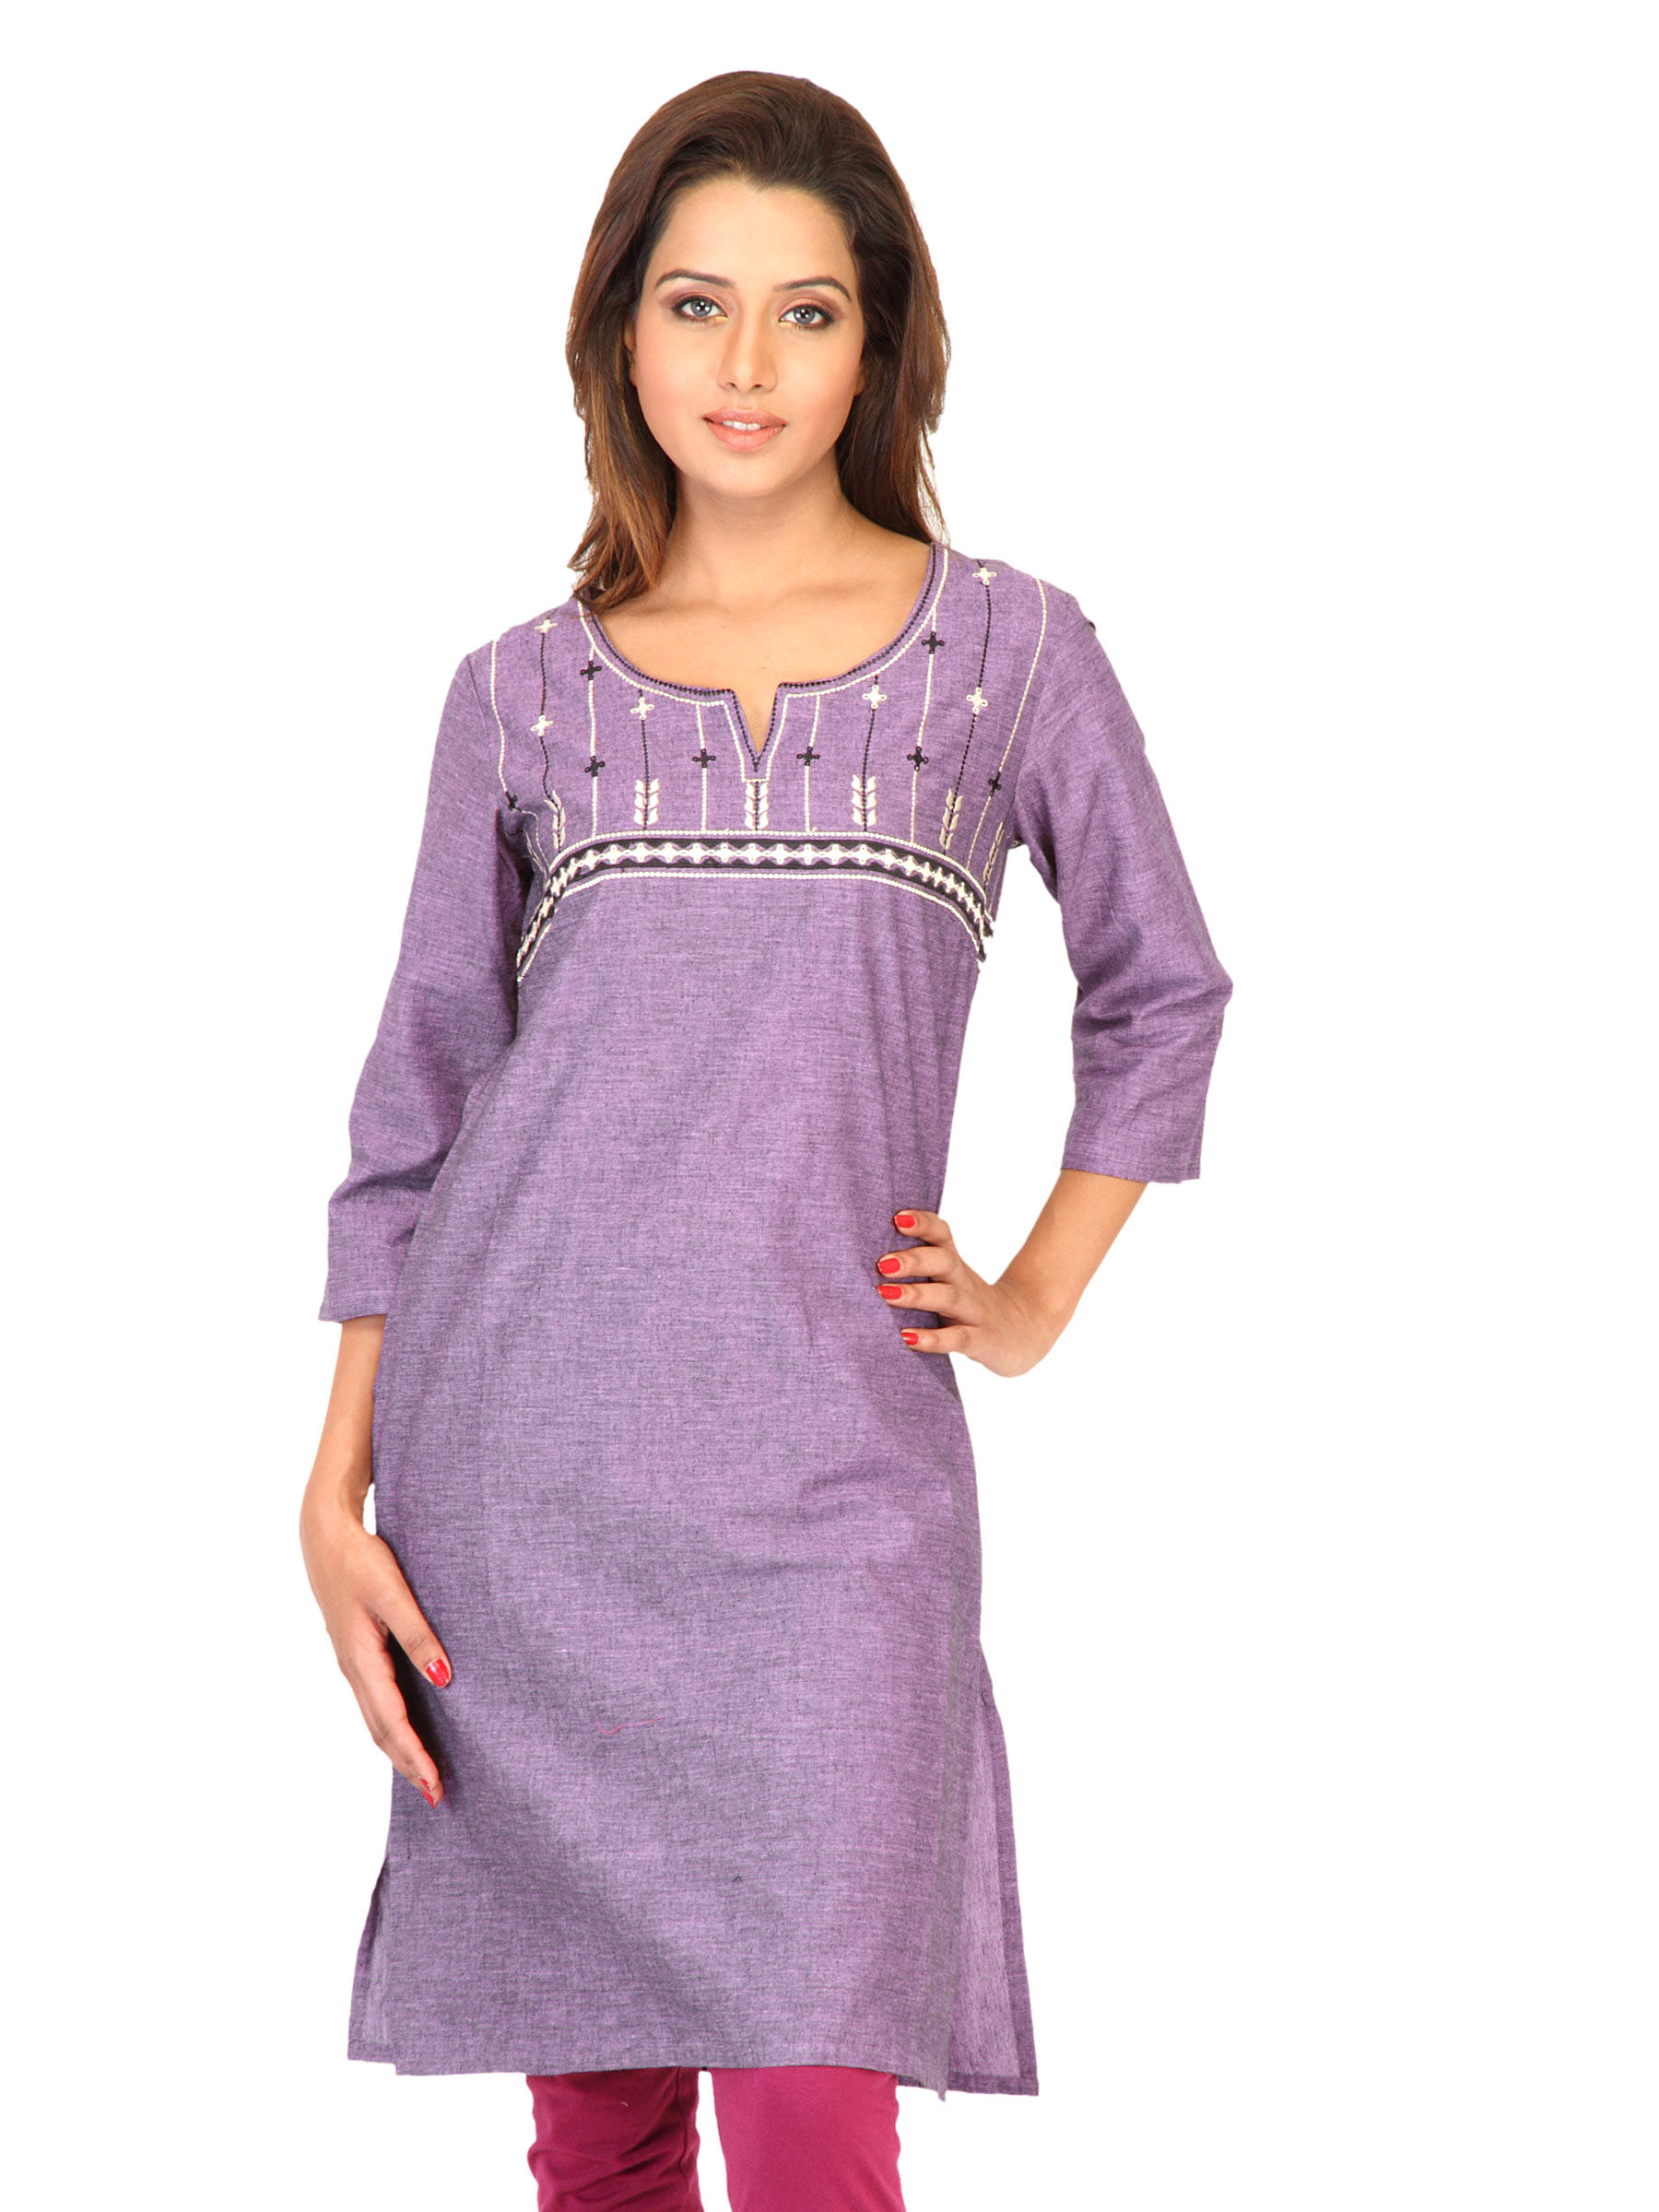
Aurelia Women Solid Purple Kurtas
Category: Apparel / Topwear / Kurtas
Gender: Women
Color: Purple
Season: Fall 2011
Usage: Ethnic